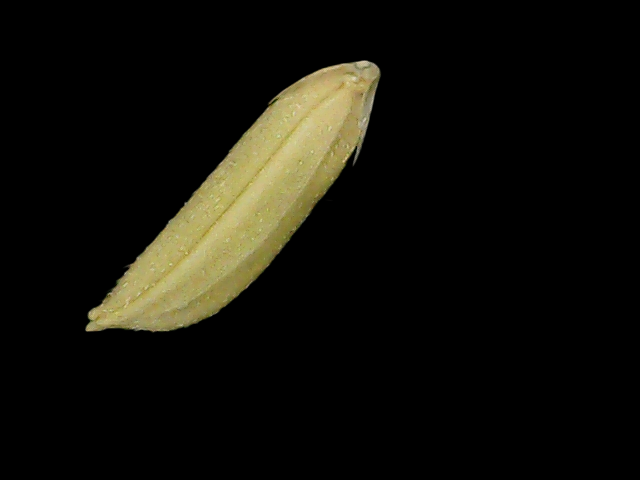
Rice variety: Bd75